Alexander of Islay, Earl of Ross

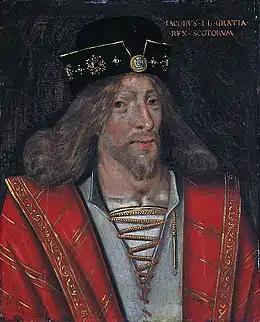
Oil-painting of James I, King of Scots (1406/24-1437).

Almost as soon as he was released, Alexander was at war with the king. His young cousin, Donald Balloch ("the Freckled"), son of Alexander's uncle John Mór, may have been seeking revenge for his father's death. He was supported by Alexander's uncle Alasdair Carrach ("the strong"), Lord of Lochaber. Together, these two men, the two most important nobles in the lordship, probably convince Alexander to go to war.